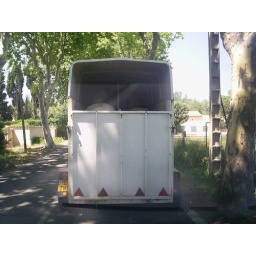
Horses in a horse box